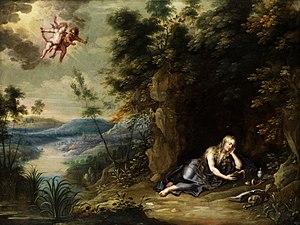
Jan van Balen, né le 21 juillet 1611 à Anvers et mort le 14 mars 1654, est un peintre flamand connu pour ses peintures baroques d'histoire et de sujets allégoriques. Il peint également des paysages et des scènes de genre.